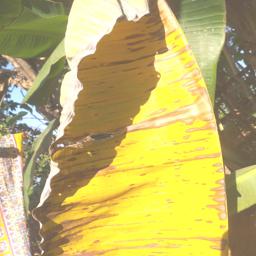
Label: MALBHOG LEAF